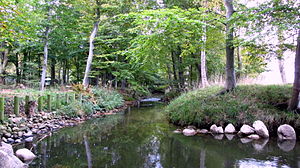
Åstrup (Sankt Hans Sogn)
Hæstrup Møllebæk ved Hovedgården i efteråret 2013
Hæstrup Møllebæk ved Aastrup Hovedgaard, Hjørring
Åstrup eller Aastrup er en herregård beliggende lige sydvest for Hjørring i Skt. Hans sogn, Vennebjerg Herred i Vendsyssel.